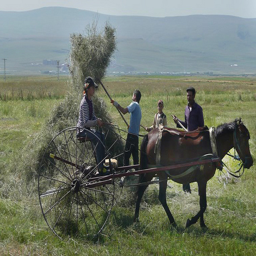
A horse pulling a woman on a steel wagon.
A group of people are working on a farm.
A young lady is riding her horse, while other people are working in the grass.
A women riding in a buggy pulled by a horse .
A WOMAN GETTING PULLED BY A HORSE CARRIAGE .